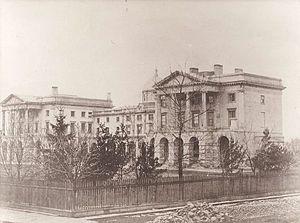
Osgoode Hall est un bâtiment emblématique dans le centre de Toronto, construit entre 1829 et 1832 dans les styles architecturaux palladien et néoclassique. Il est le foyer de la Cour d'appel de l'Ontario, la Cour divisionnaire de l'Ontario et du Barreau du Haut-Canada.